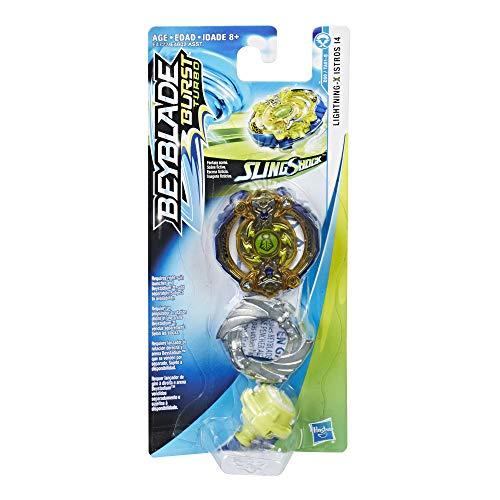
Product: BEYBLADE Burst Turbo Slingshock Single Top Lightning-X Istros I4
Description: Beyblade Burst Turbo Slingshock Lightning-X Istros I4 D50 TA01-S right-spin top -- attack type.
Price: $9.79 $ 9 . 79
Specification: ProductDimensions:1.2x3.5x7.8inches|ItemWeight:1.28ounces|ShippingWeight:1.44ounces|ASIN:B07D5111WN|Itemmodelnumber:E4722AS00|Manufacturerrecommendedage:8yearsandup